Daniel Myron LeFever

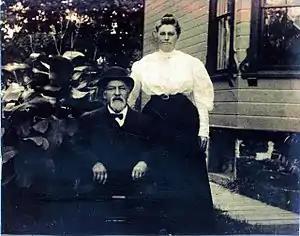
Lefever and wife, Sarah

Daniel Myron Lefever (August 27, 1835 – October 29, 1906) was an American gun maker, popularly known as "Uncle Dan Lefever". He is best known as the inventor of the hammerless shotgun, first introduced in 1878. He was buried at Woodlawn Cemetery.